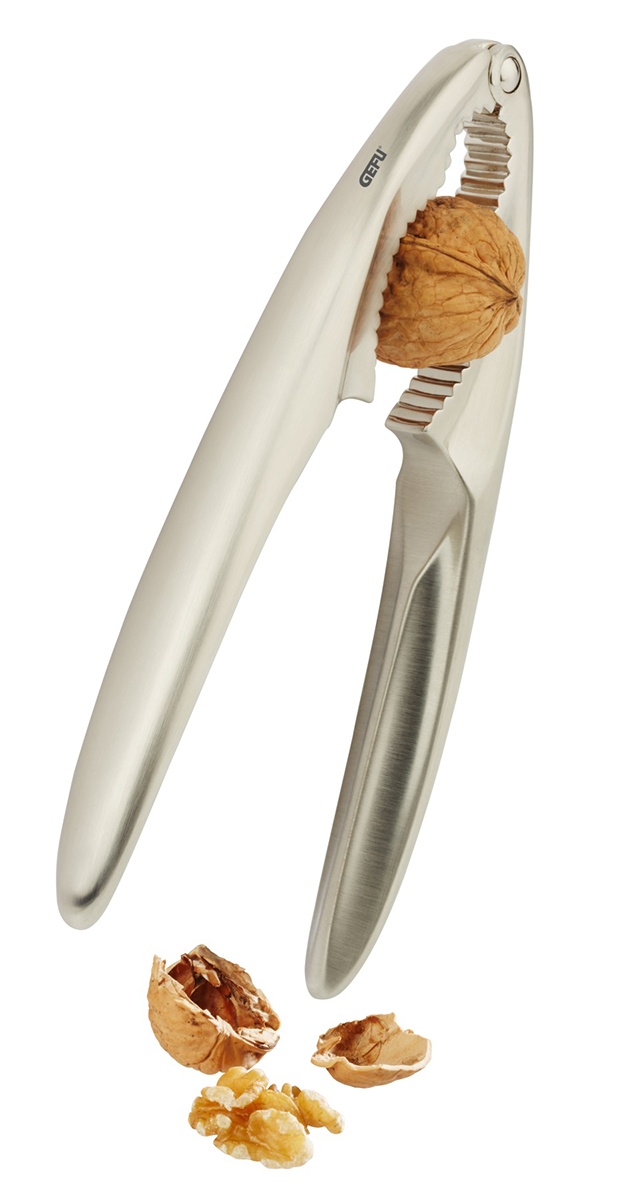
Gefu Notenkraker Classico (3/6)
Gemaakt van massief gepolijst gegoten zink met een gepolijste chromen afwerking, is GEFU's notenkraker een elegant hulpmiddel als het gaat om het pellen van grote of kleine noten. extra stevige kwaliteit voor grote en kleine noten opent gemakkelijk dankzij ergonomische hendels L 16,7 cm, B 4,9 cm, H 1,9 cm gegoten zink Geen kans voor de harde schillen van walnoten, hazelnoten en al het andere: deze notenkraker van massief gepolijst gegoten zink biedt de juiste holtes voor verschillende nootgroottes. Plaats de moer, druk de ergonomisch gevormde handgrepen samen en de gezonde noten zijn vrij van hun harde buitenkant.
Brand: GEFU
Category: Home & Garden > Kitchen & Dining > Kitchen Tools & Utensils > Food Crackers > Nutcrackers